Scagliola

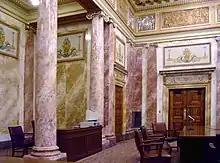
Scagliola in the Allen County Courthouse, Fort Wayne Indiana USA

Scagliola (from the Italian "scaglia", meaning "chips") is a type of fine plaster used in architecture and sculpture. The same term identifies the technique for producing columns, sculptures, and other architectural elements that resemble inlays in marble. The scagliola technique came into fashion in 17th-century Tuscany as an effective substitute for costly marble inlays, the pietra dura works created for the Medici family in Florence. The use of scagliola declined in the 20th century.